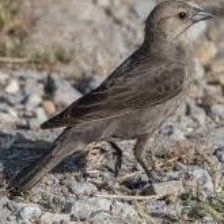
Species: BROWN HEADED COWBIRD
Scientific name: MOLOTHRUS ATER